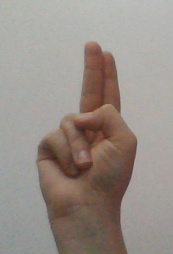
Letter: taa